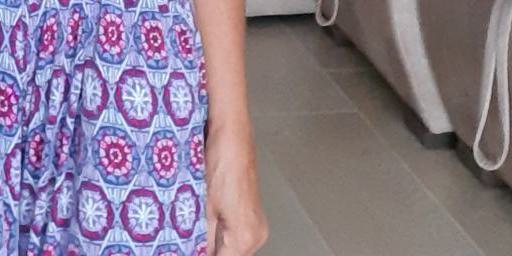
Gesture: no_gesture